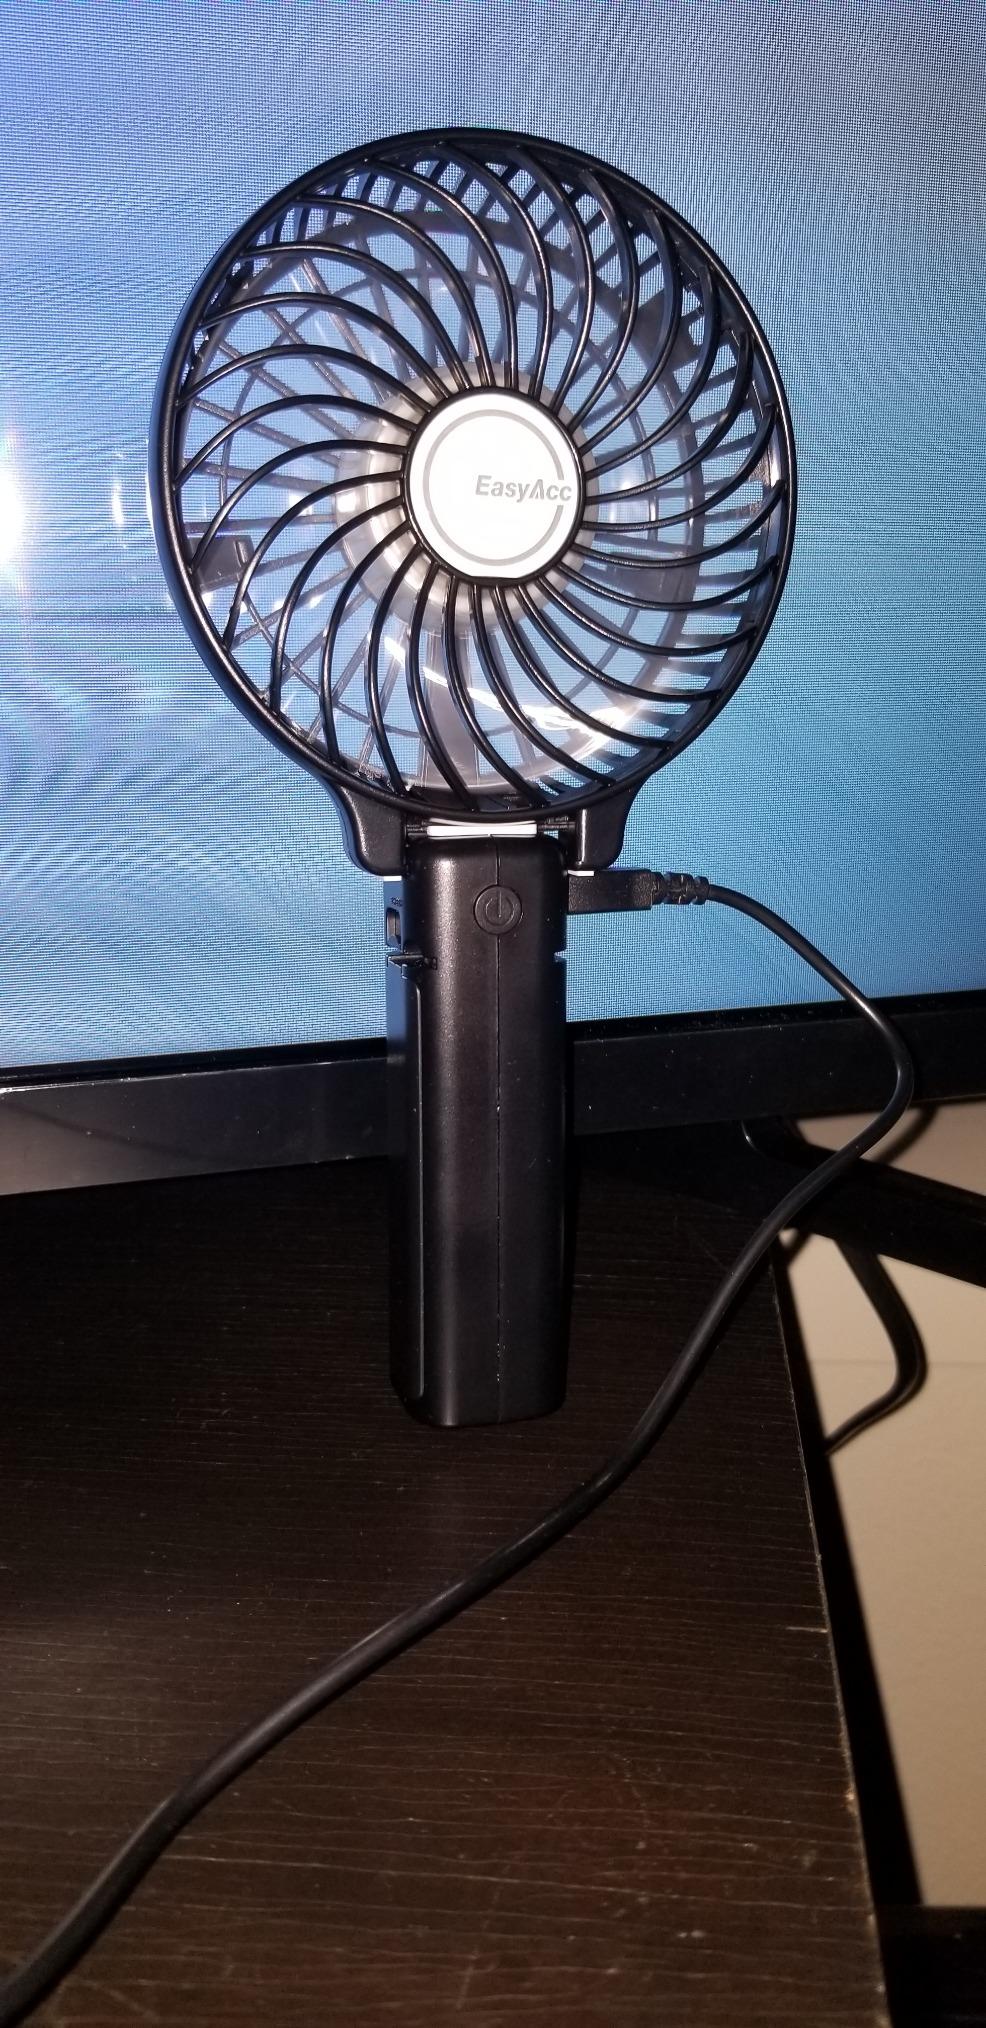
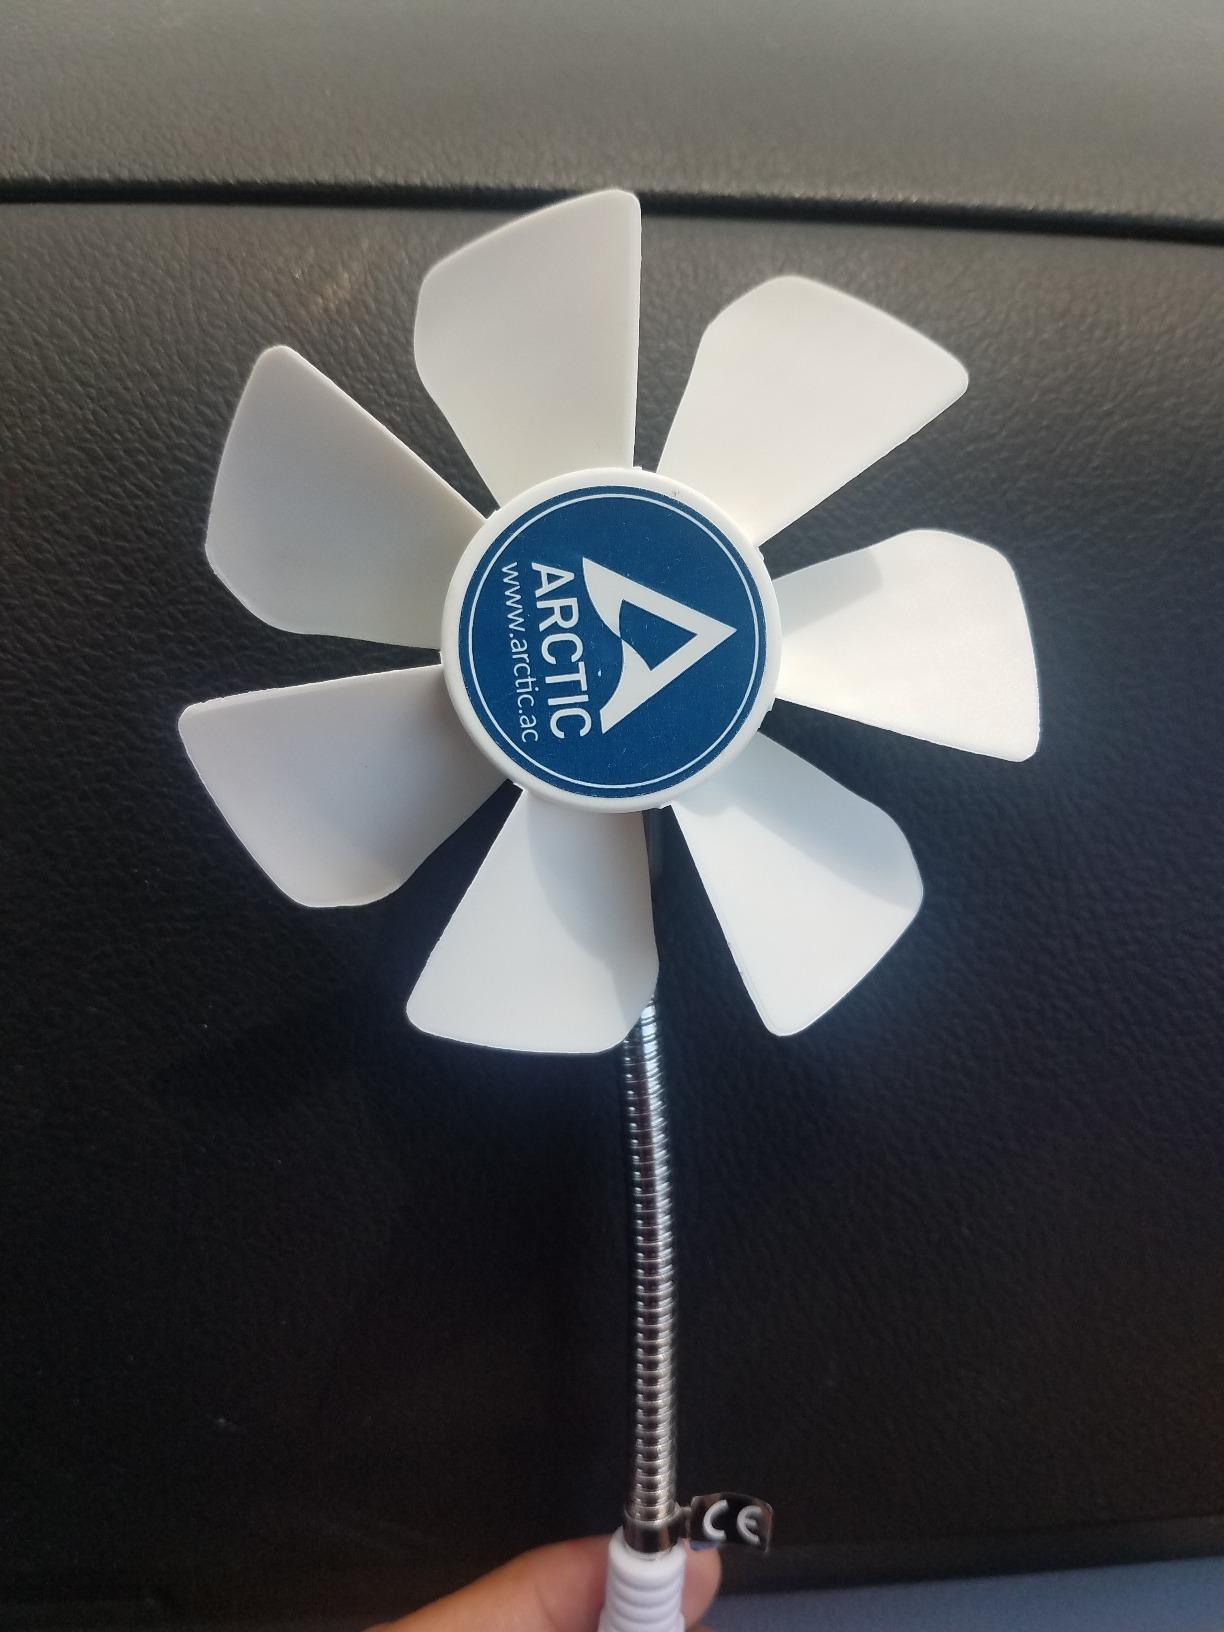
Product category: fan
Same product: no